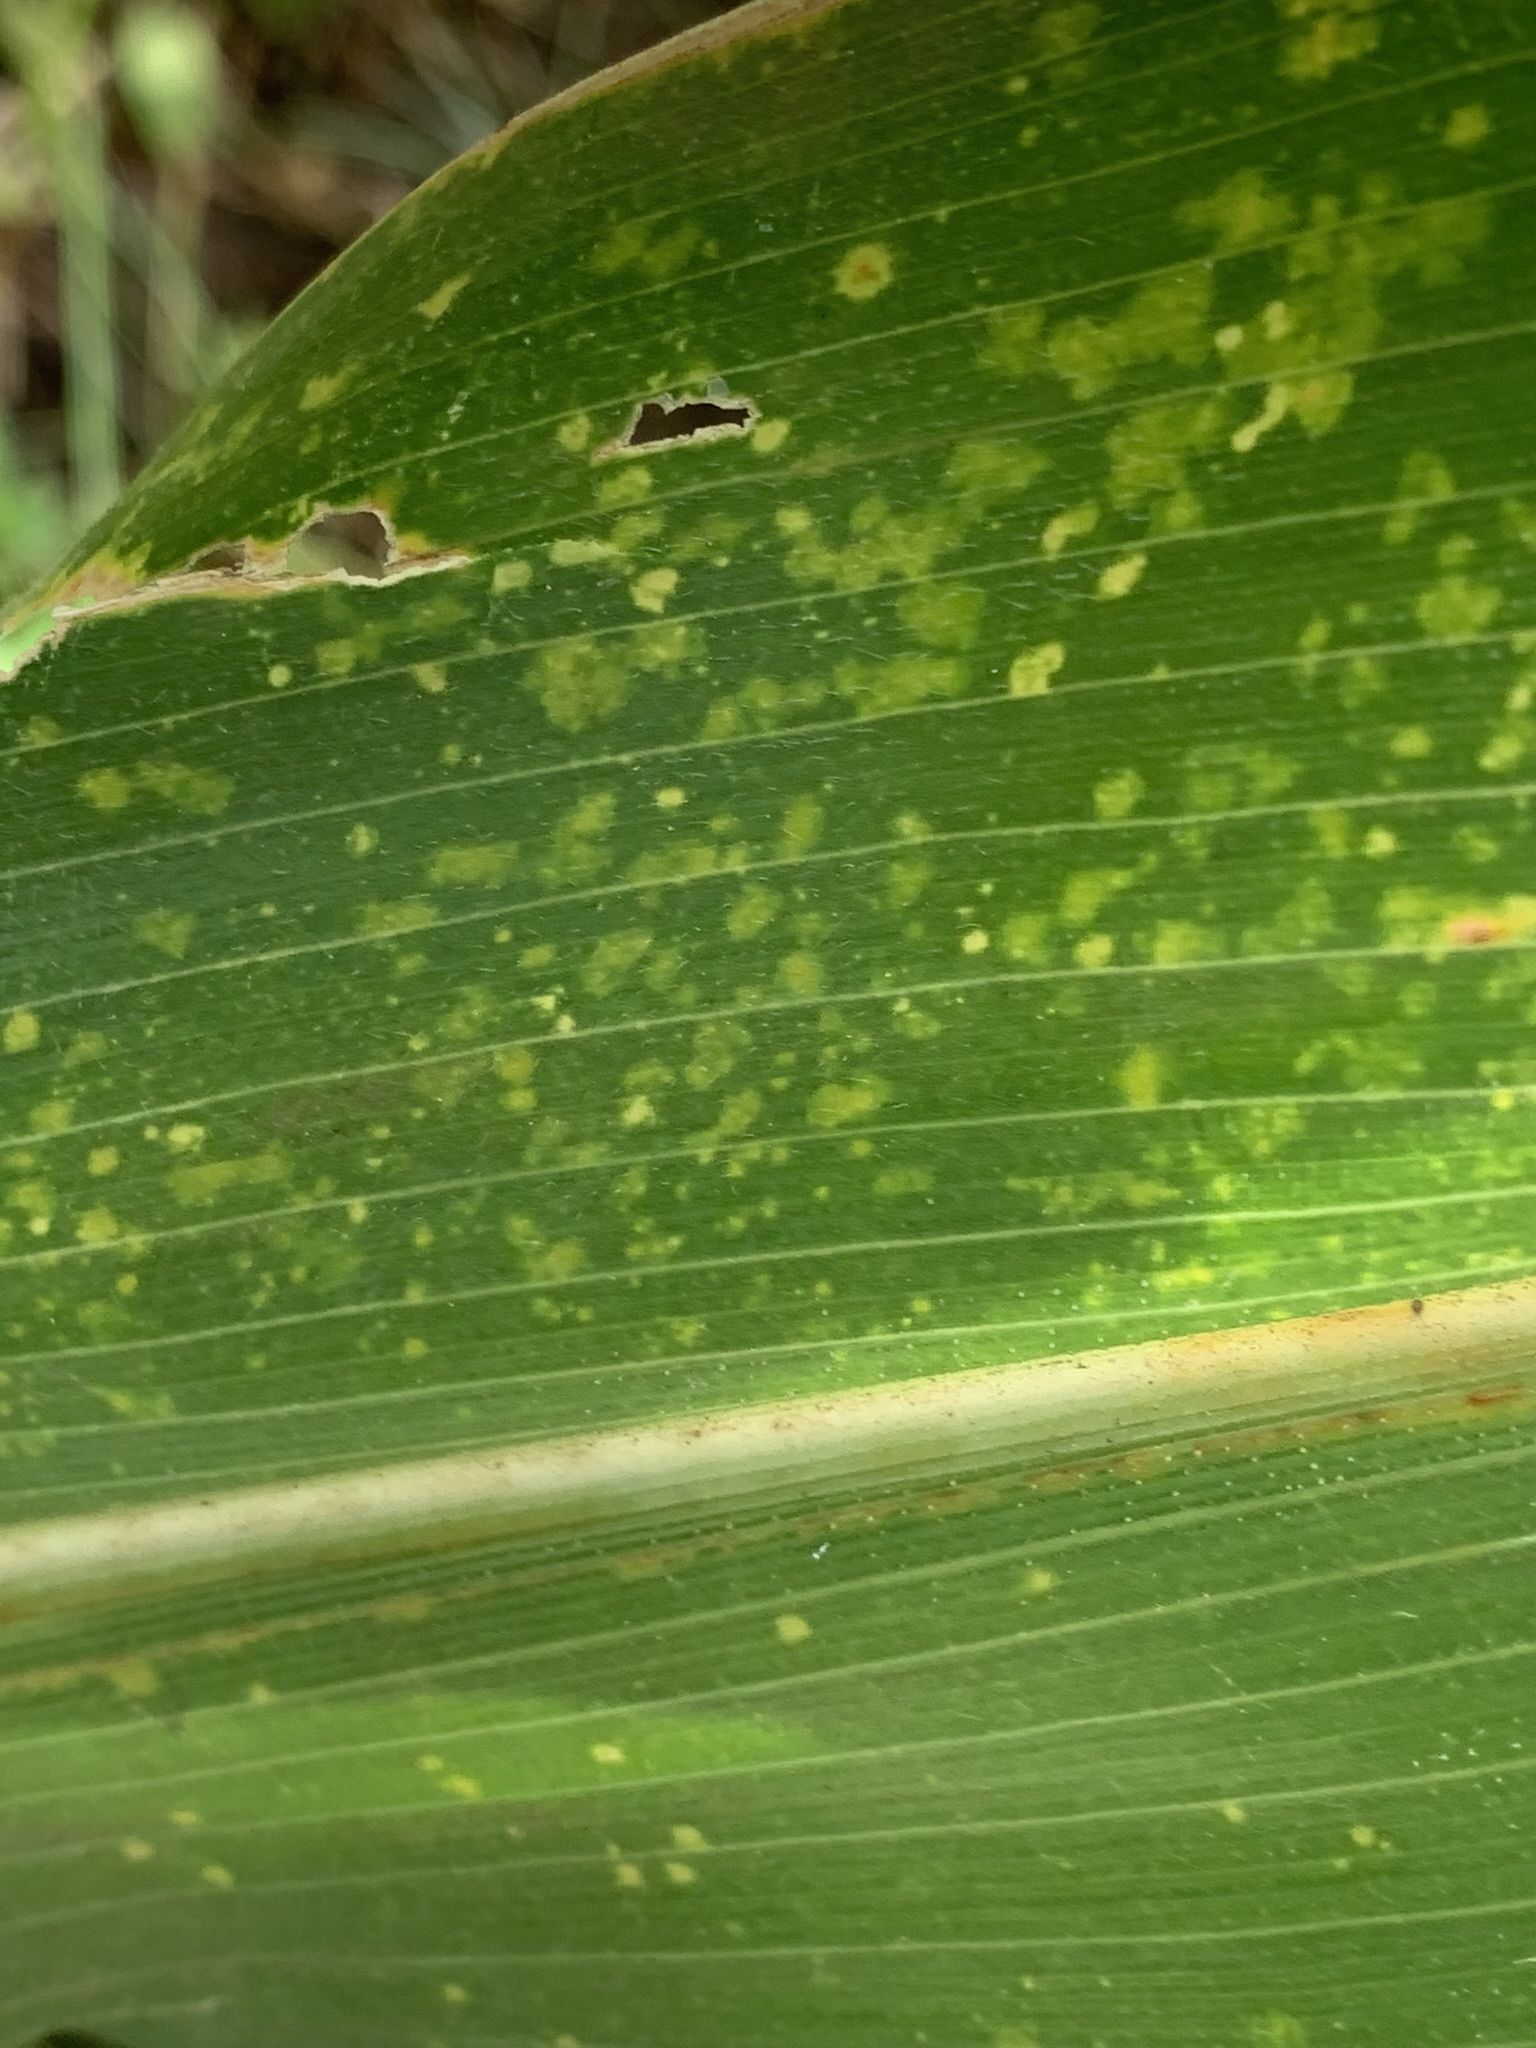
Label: MLN